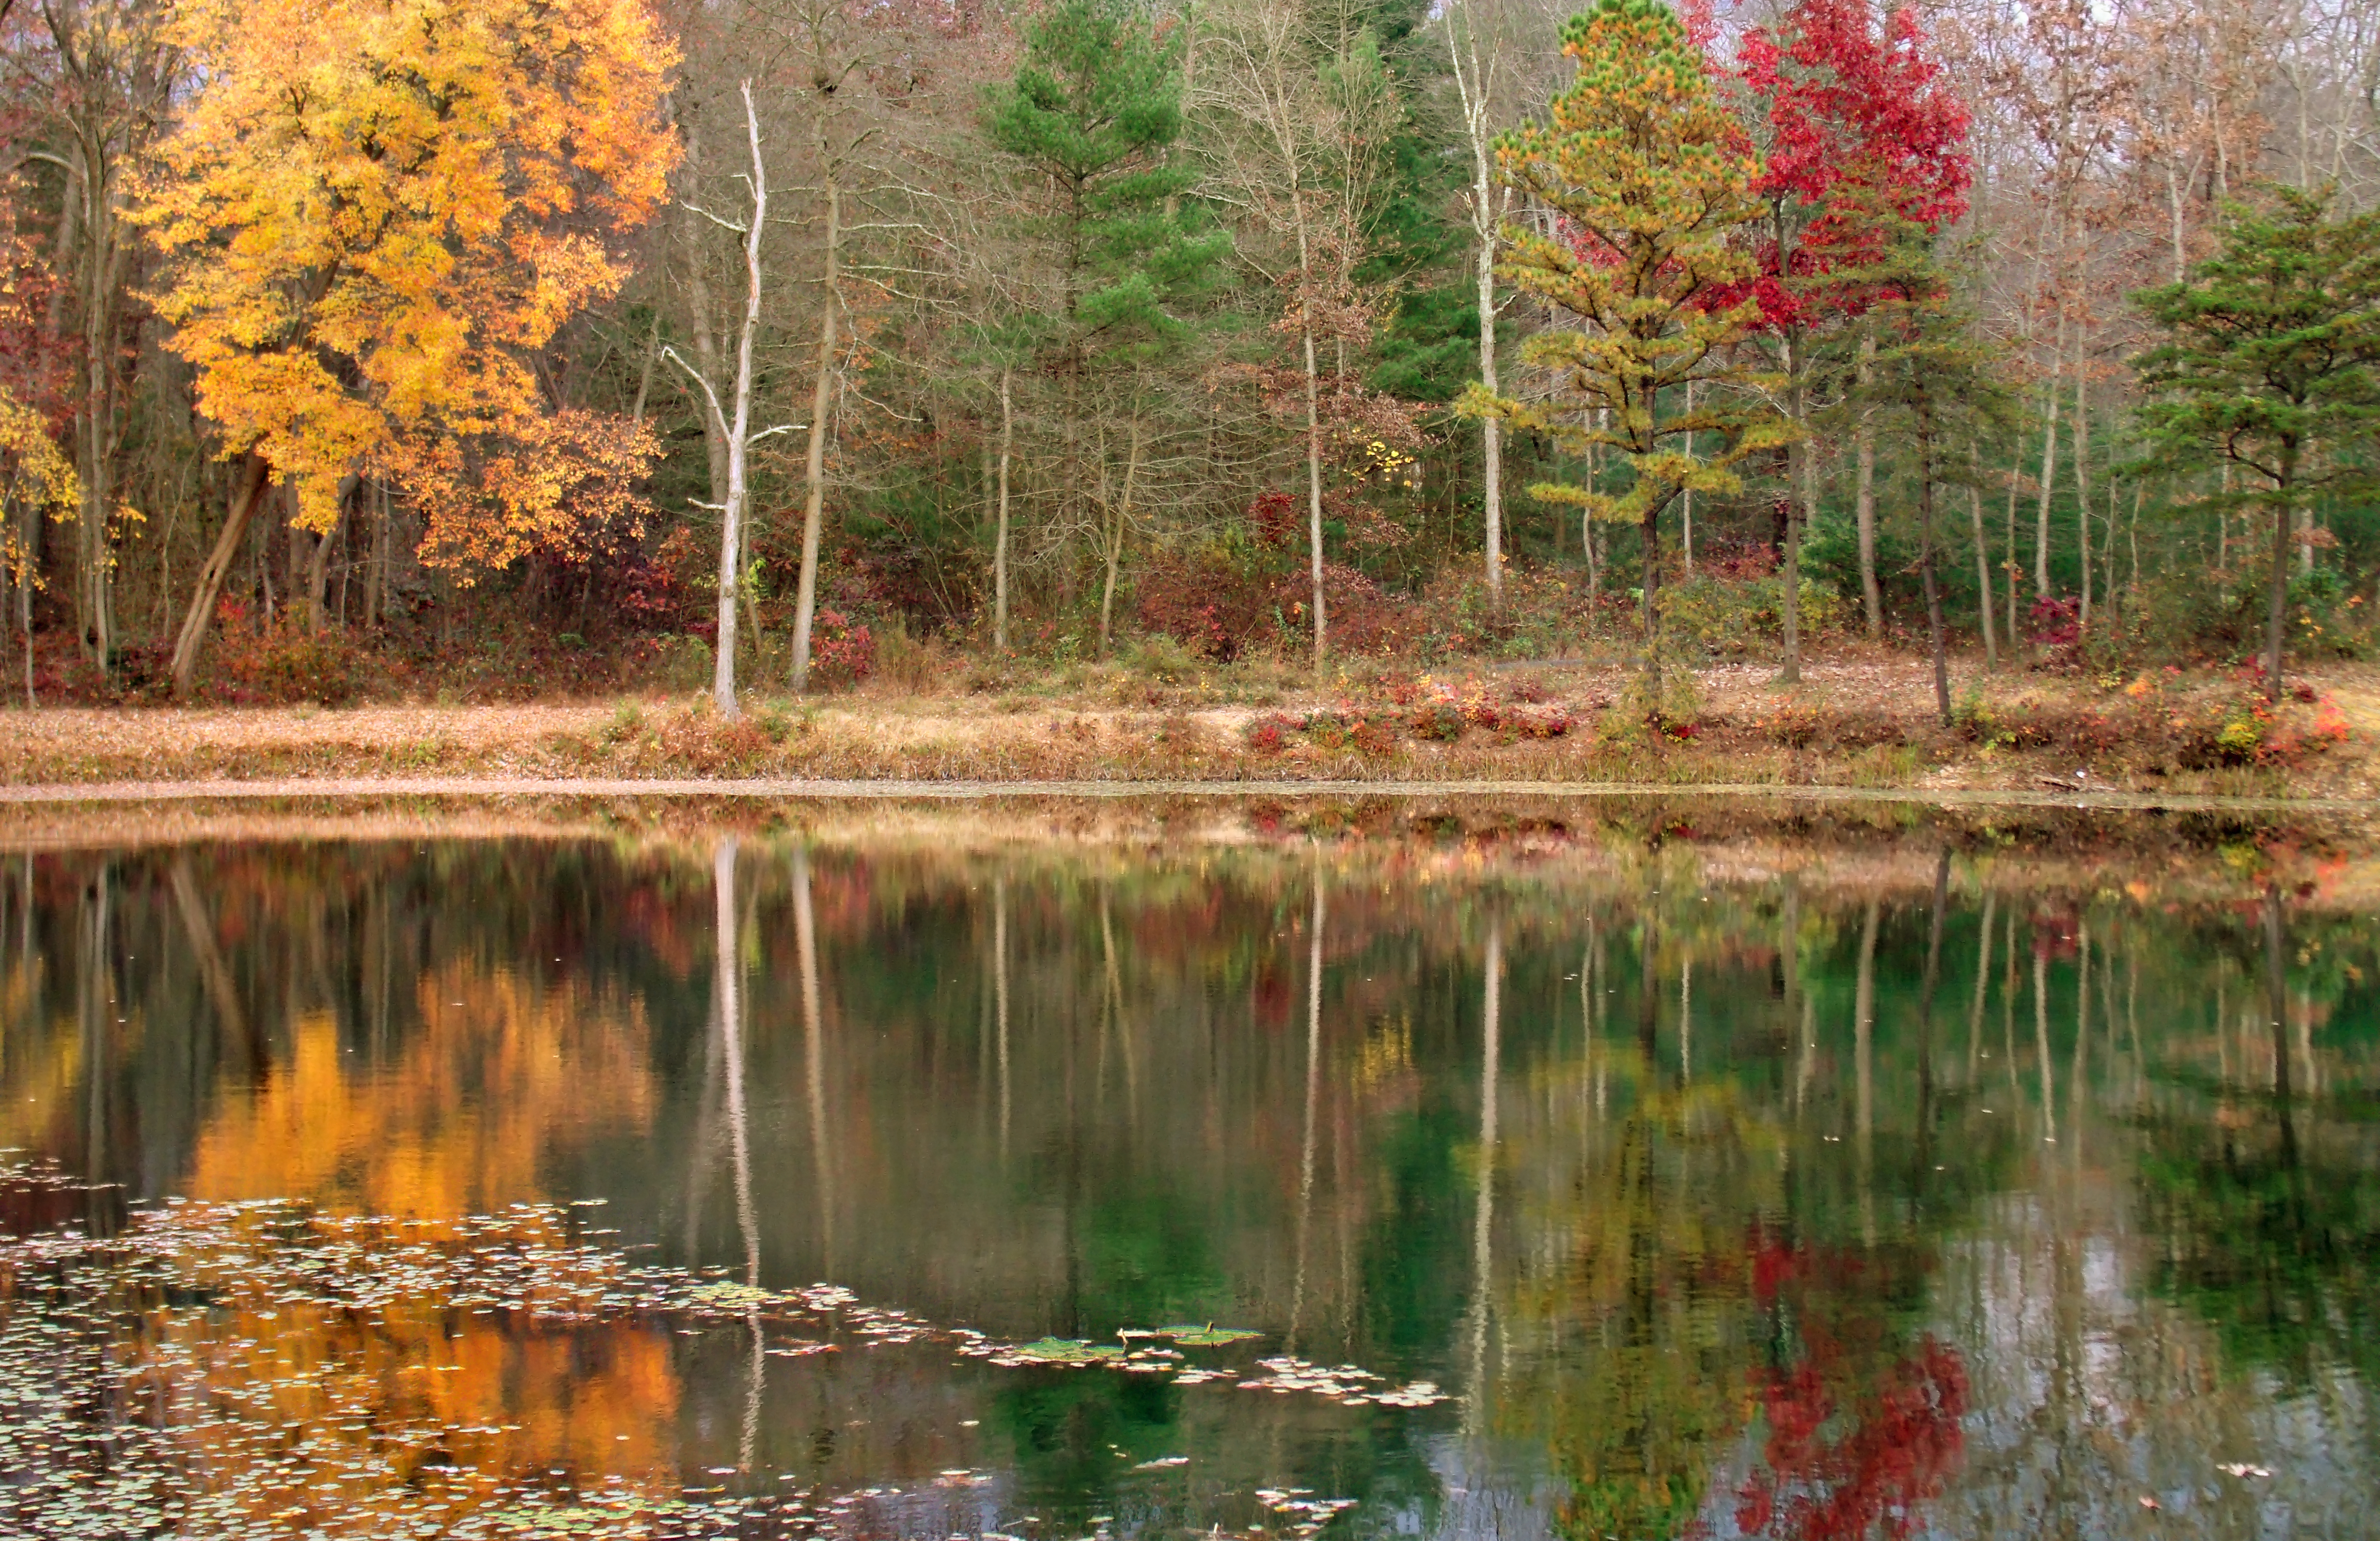
tree, forest, swamp, leaf, flower, lake, pond, foliage, stream, reflection, autumn, season, trees, creativecommons, wetland, pennsylvania, bog, reflections, franklincounty, guilfordtownship, pa997, paroute997, woodland, habitat, ecosystem, natural environment